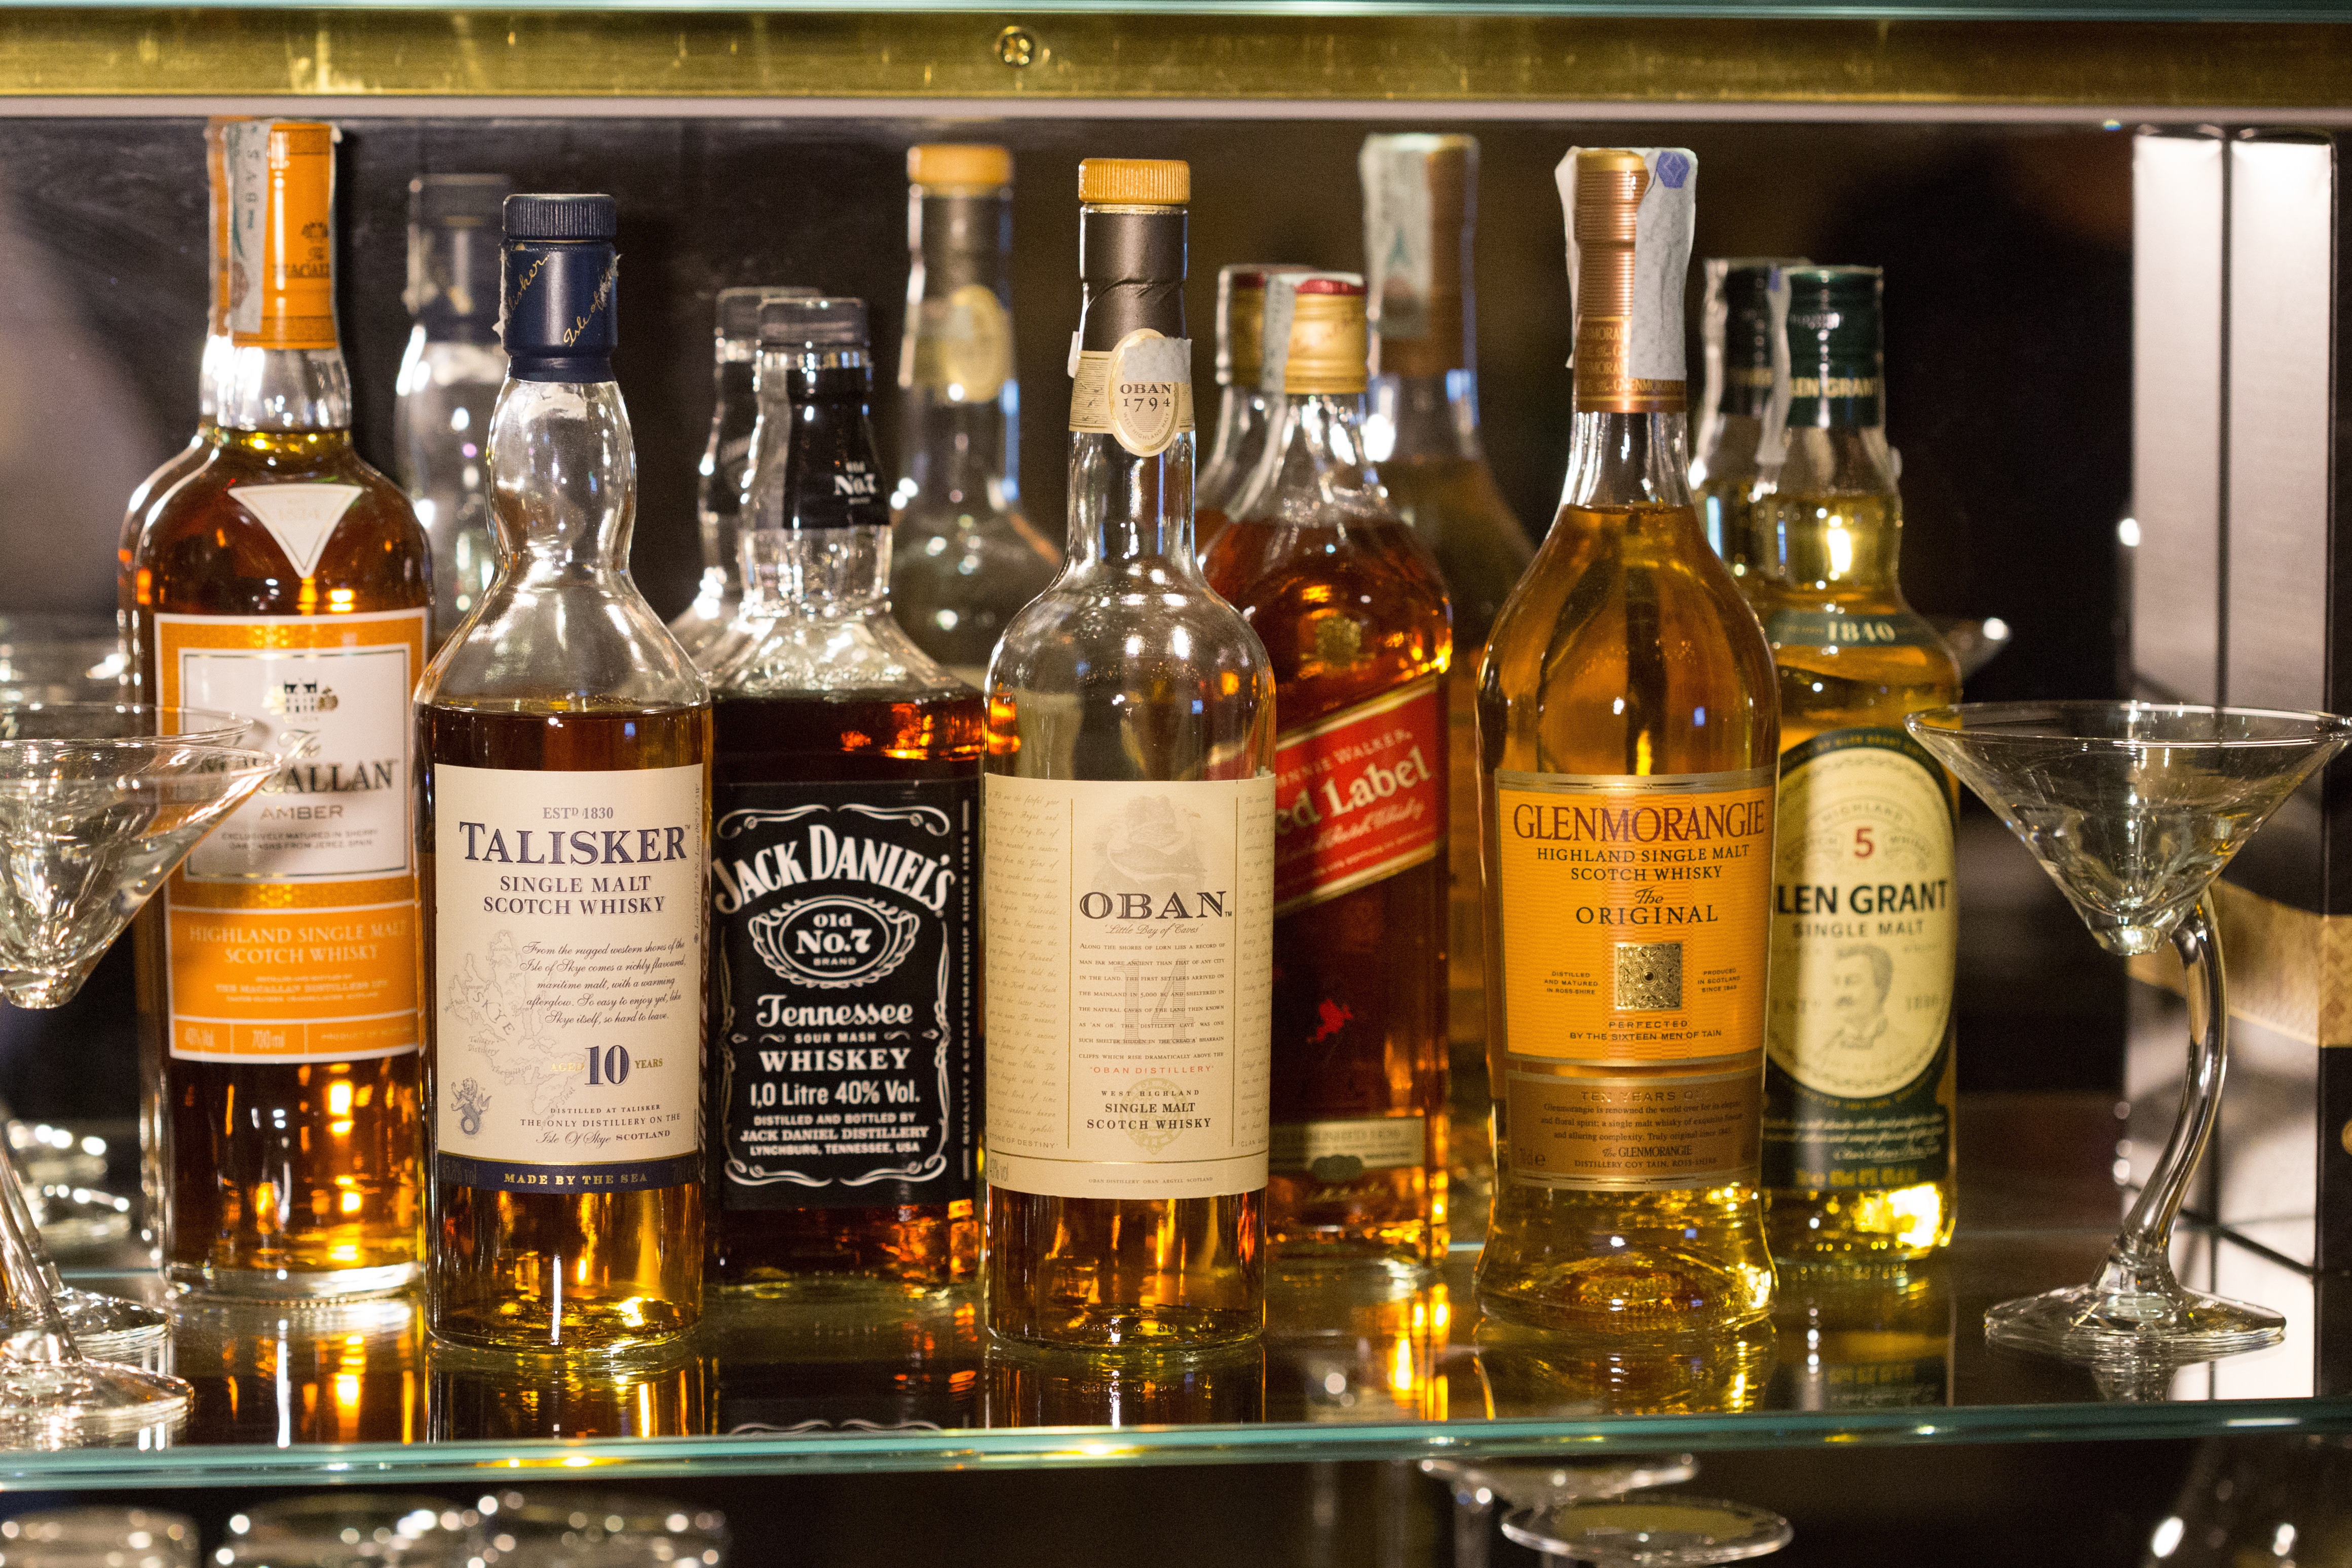
wine, glass, drink, bottles, whisky, crystal, labels, alcoholic beverage, distilled beverage, liquors